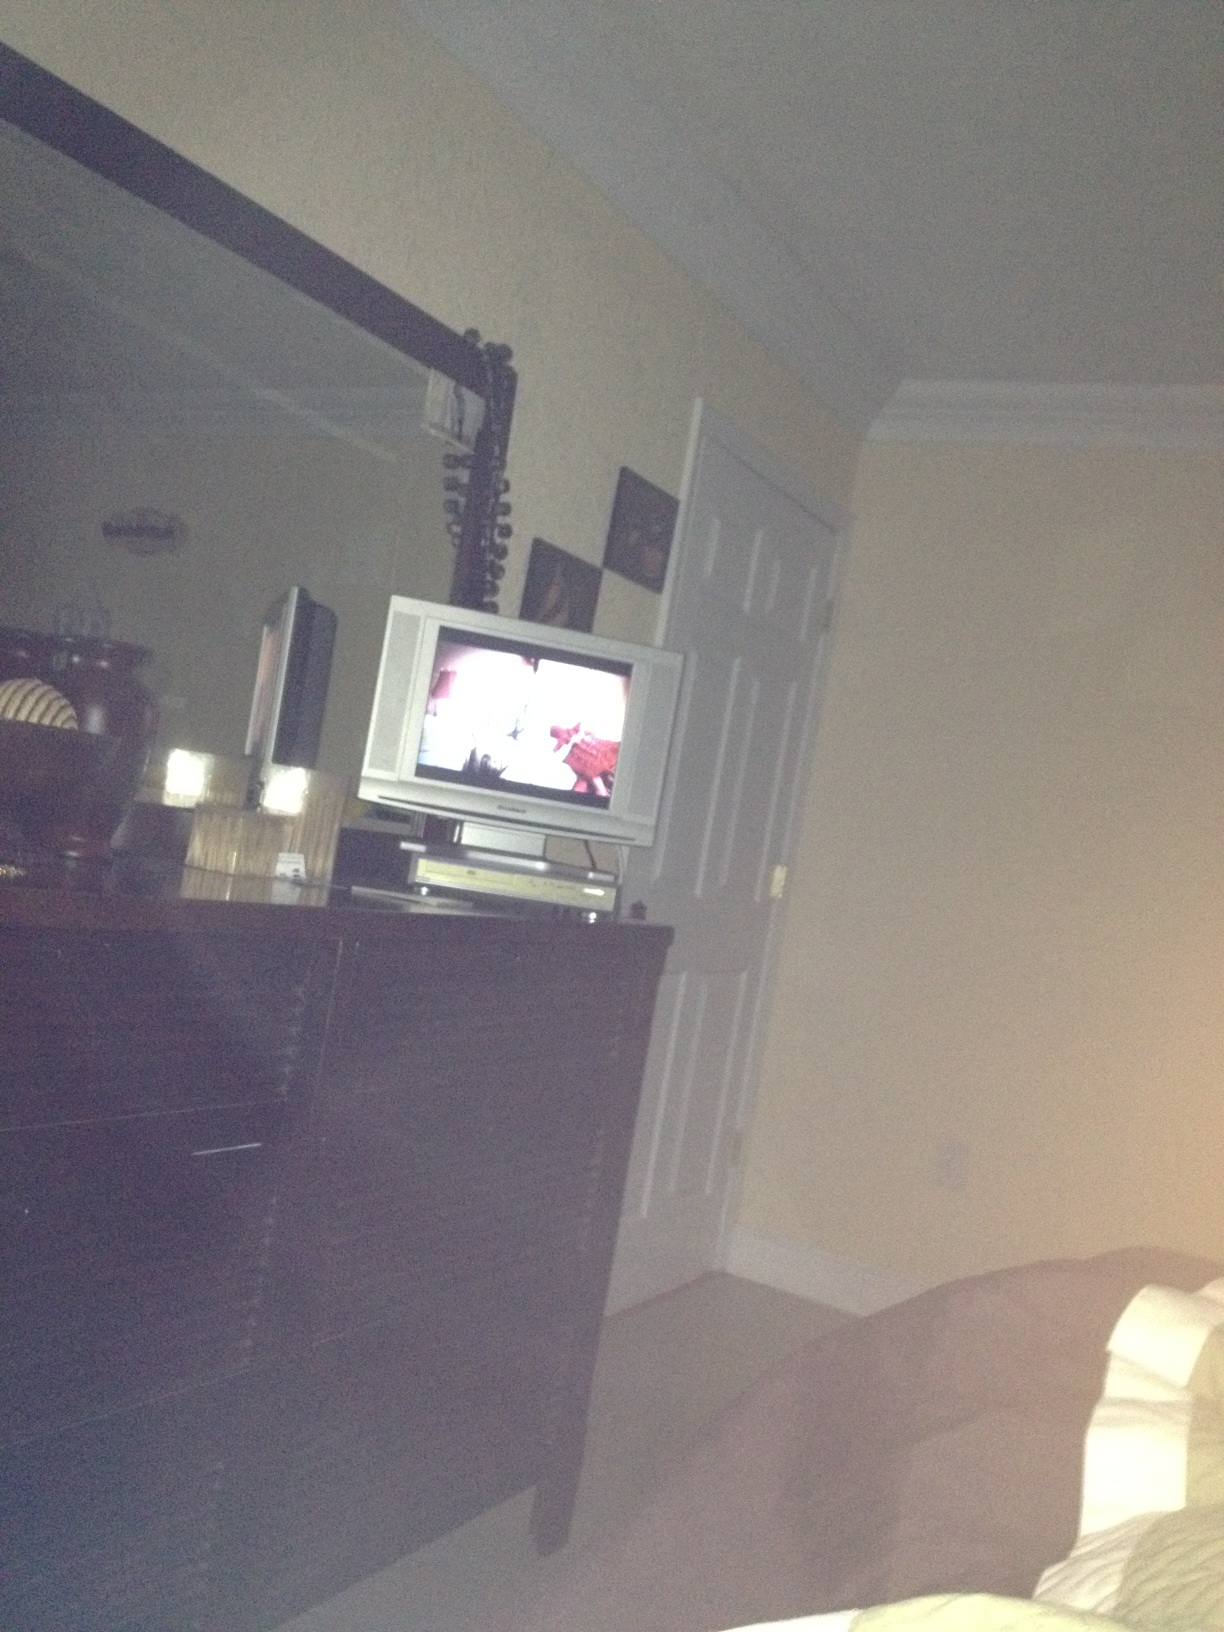Question: Is there a TV on top of this dresser?
Answer: yes